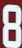
Number: 8